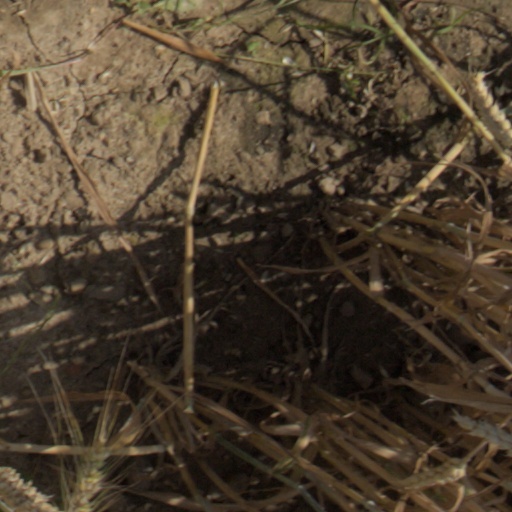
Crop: wheat